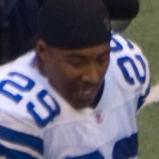
Age: 28